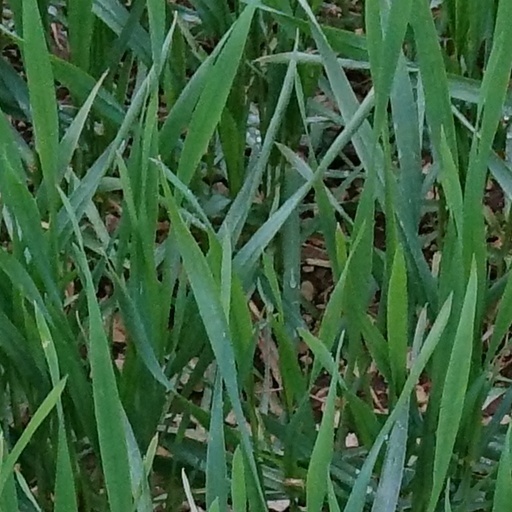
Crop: wheat